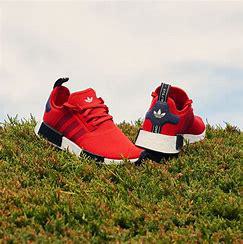
Brand: adidas
Model: NMD_R1 Athletic